Royal Hungarian Honvéd

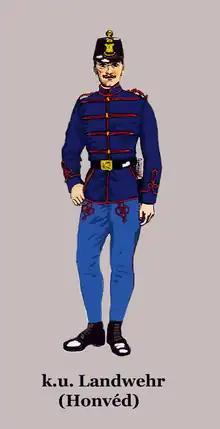
Soldier of the Royal Hungarian Honvéd in parade dress

The word "honvéd" in Hungarian (sometimes "honved" in English sources) means "defender of the homeland" and first appeared during the 1848 revolutions. At that time it was the name given to volunteers who were engaged for several weeks or "a gyözelemig" (i.e. "until victory") and sent to fight the Serbs and Croats. Subsequently, the bulk of the fighting was against the Empire of Austria, whereupon a number of regular imperial regiments went over to the Hungarian side. Some volunteers were attached to these existing regiments and some joined new regular regiments. Consequently, the term "honvéd" was used to refer to all members of the Hungarian land forces in 1848-49. The Honvéd was finally defeated by Austria with Russian assistance.